Foldable smartphone

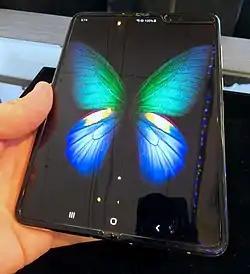
An open Samsung Galaxy Fold

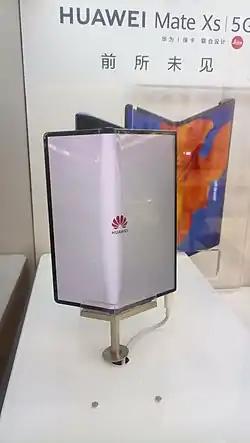
A half open Huawei Mate X

In January 2019, Xiaomi CEO Lin Bin published a video on Sina Weibo, featuring him demonstrating a prototype smartphone with two flaps capable of being folded inward. Samsung officially unveiled the Galaxy Fold during its media event at Mobile World Congress in February 2019. Alongside the Galaxy Fold, the convention also saw other foldable phones being unveiled or teased, such as the Huawei Mate X, and TCL presenting various prototype concepts featuring its "DragonHinge" technology (including a bracelet-styled device). LG did not unveil a folding device, citing a desire to focus more on re-gaining market share in the smartphone market. It did, however, unveil a "Dual Screen" case accessory for its LG V50 smartphone—a folio-styled case containing a secondary display panel inside.